Douglas Burrows

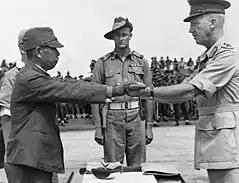
Lt Gen Hatazō Adachi surrenders his sword to Maj Gen Horace Robertson as Major Douglas Burrows stands at attention in the middle

In 1939, Burrows enlisted in the Australian Army and travelled with the first group of enlisted men on the first boat to leave after the beginning of the war. He served in North Africa, Greece and eventually in New Guinea on the Kokoda Track. As Major Douglas Burrows, he became Deputy Assistant Adjutant General of the Australian 6th Division. In that role he was responsible for co-ordinating the ceremony for the signing of surrender documents by Lieutenant General Hatazō Adachi, Commander of the Japanese 18th Army in New Guinea. After signing the unconditional surrender, Adachi presented his sword to the General Officer Commanding, 6th Division, Major General Horace Robertson. Adachi's aide then surrendered his sword to Burrows and this weapon remains with the Burrows family to this day. On 14 February 1946 he was made a Member of the Order of the British Empire in the Military Division for his war service.